2021 Russia–United States summit

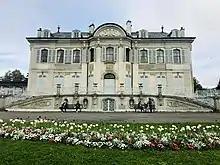
The Villa La Grange in Geneva, the venue of the summit

The summit was held in the historic Villa la Grange, an 18th-century building overlooking Lake Geneva. Swiss police and soldiers closed parklands surrounding the villa in the lead-up to the event, installing barricades and barbed wire.